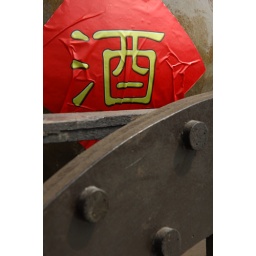
wine pot on street in Chengdu,China